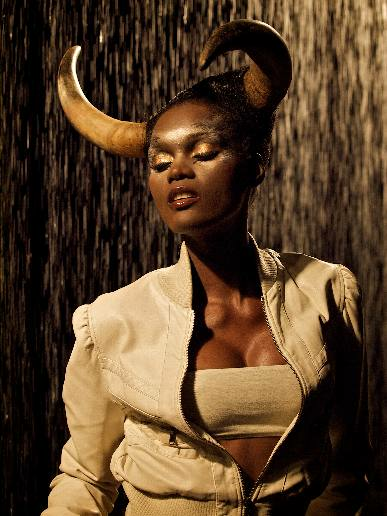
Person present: Yes